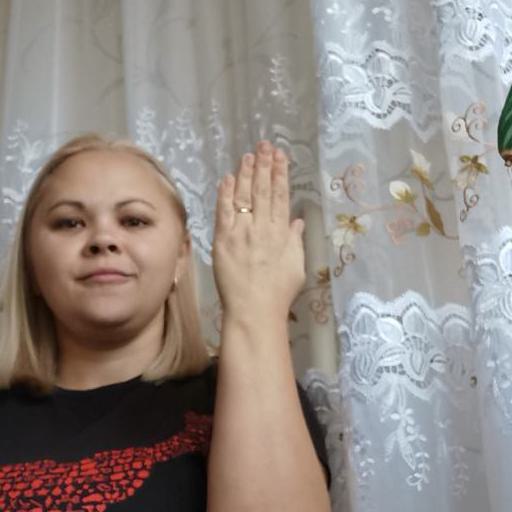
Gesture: stop_inverted